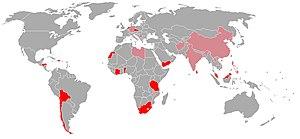
Une capitale est une ville où siègent les pouvoirs, ou une ville ayant une prééminence dans un domaine social, culturel, économique ou sportif. Dans ce cas, on parle aussi de métropole.